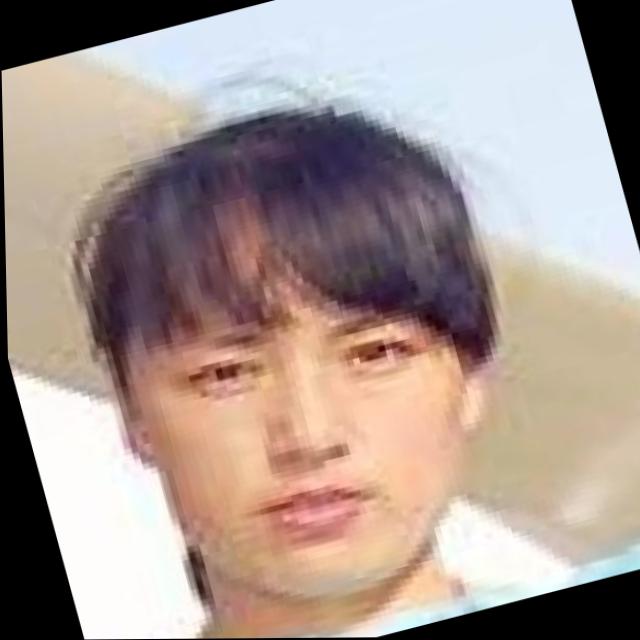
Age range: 21-44